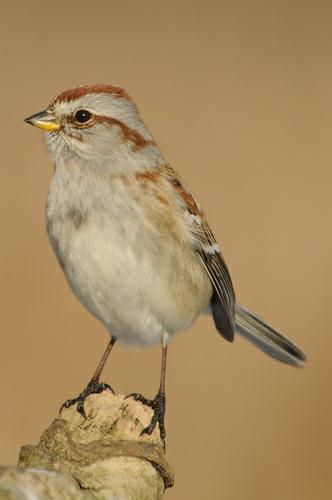
A photo of a tree sparrow